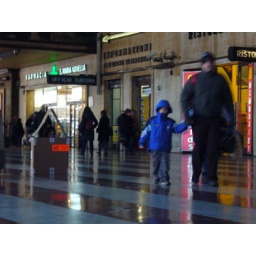
my box in the train station